White Hall Creek

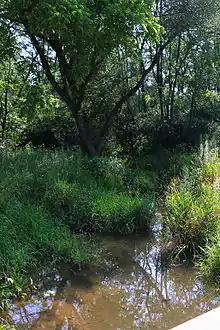
White Hall Creek looking upstream

White Hall Creek begins at the base of a hill in Madison Township, Columbia County. It flows south-southwest for a short distance before turning south-southeast for a short distance. The creek then turns south-southwest for several tenths of a mile, exiting Columbia County.